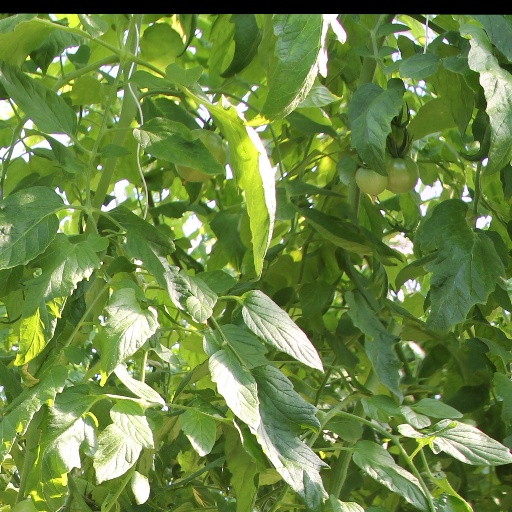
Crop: tomato